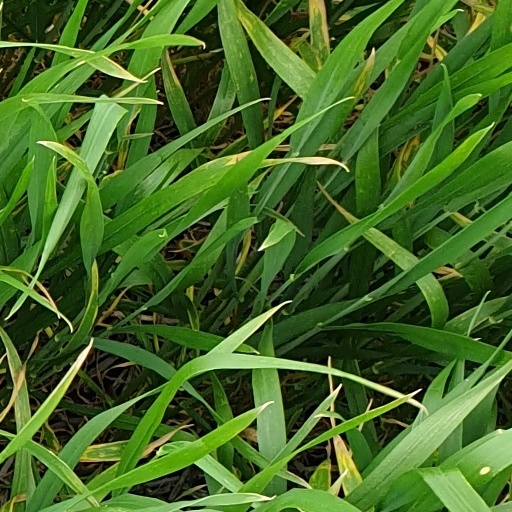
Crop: wheat